Rivolgete a lui lo sguardo

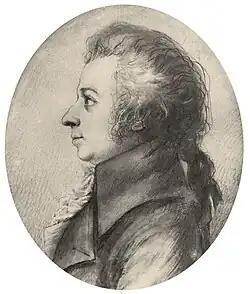
Stock's 1789 miniature of Mozart

"Rivolgete a lui lo sguardo", K. 584, is a concert aria by Wolfgang Amadeus Mozart for solo bass and orchestra conceived for the role of Guglielmo the opera "Così fan tutte" but replaced by "Non siate ritrosi". It is considered one of the outstanding opera buffa arias for the bass voice. The text of this aria is by Lorenzo Da Ponte.